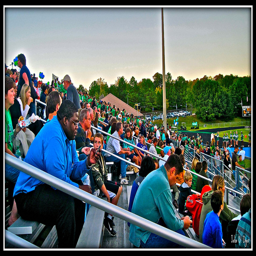
A crowd of people sitting on top of bleachers.
People sitting in the stands to watch something.
A couple of men on bleachers looking at their phones.
A group of people in the stands of a sporting event.
A bunch of people sitting on a bench and some are looking at their cell phones.